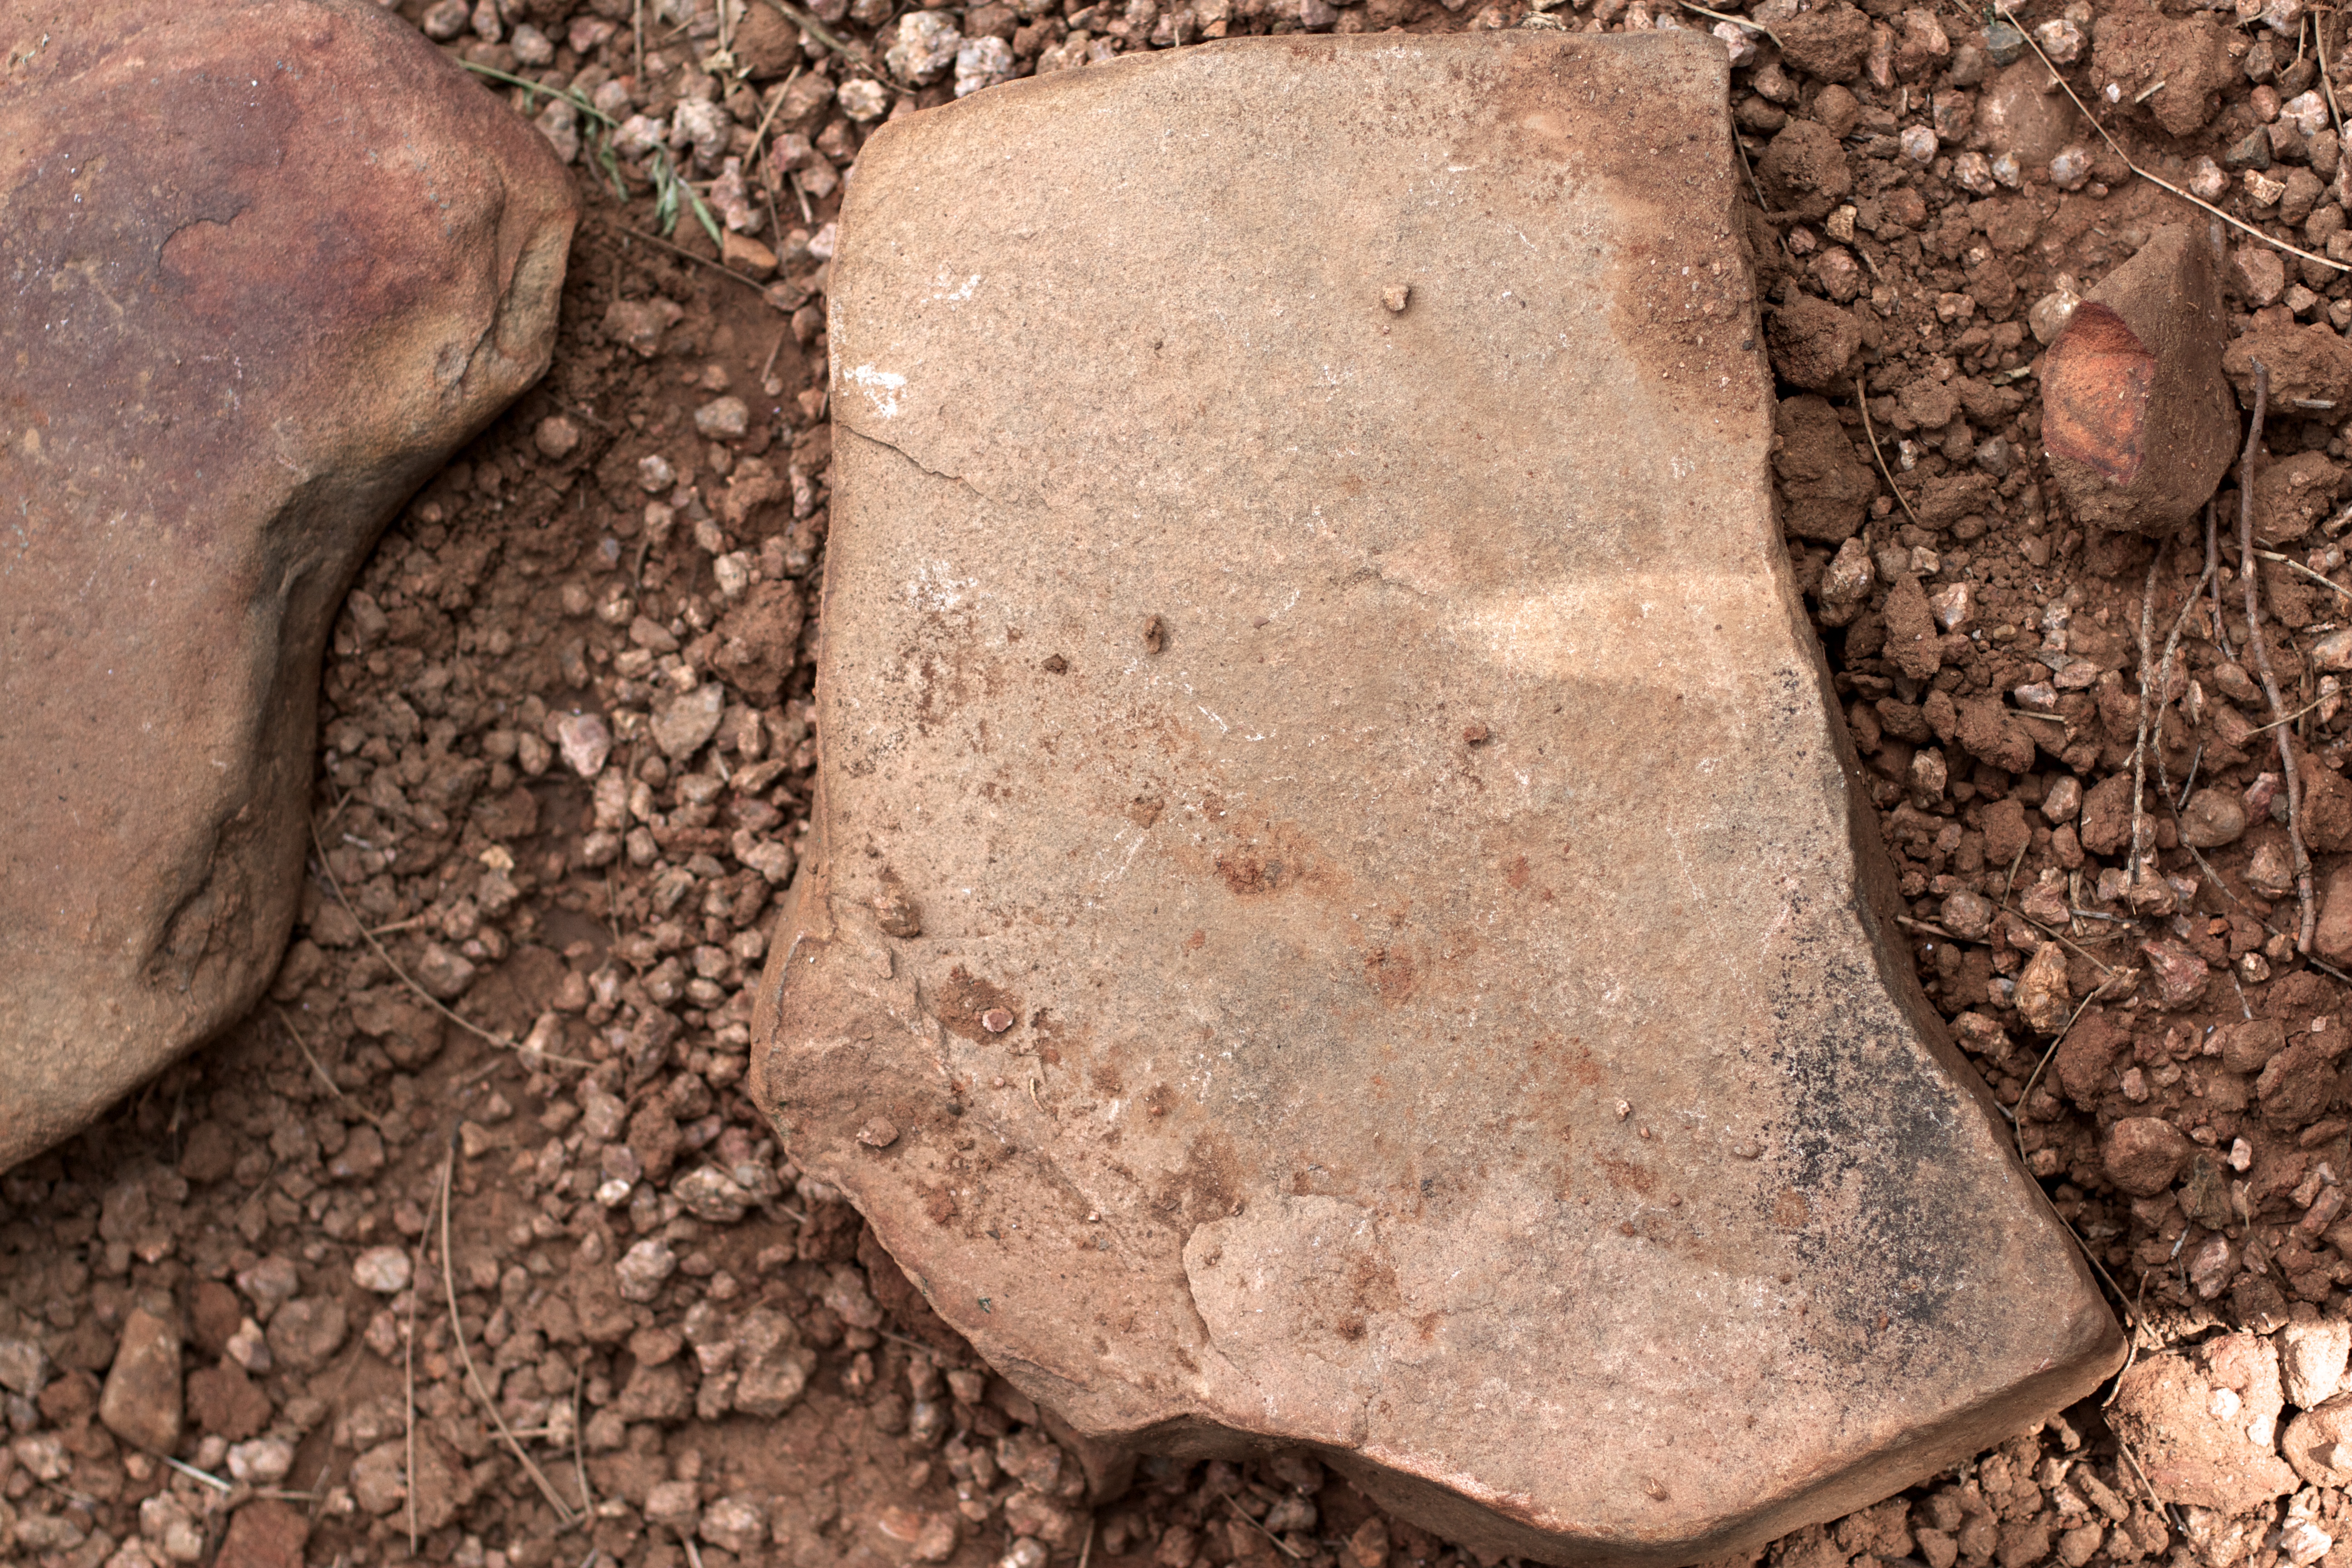
rock, wood, soil, material, geology, ancient history